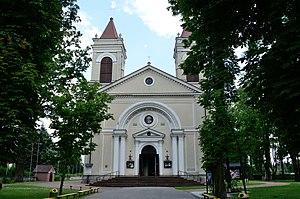
Józefów est une ville du powiat de Biłgoraj de la voïvodie de Lublin, dans le sud-est de la Pologne.